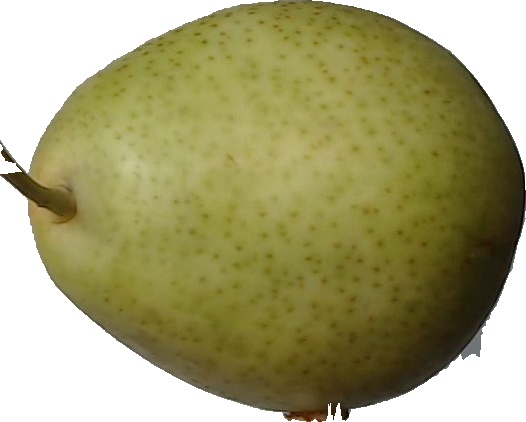
Label: pear_1